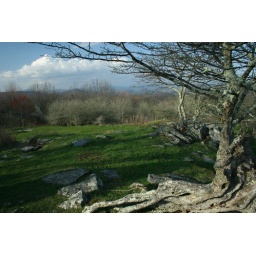
blue ridge parkway - near blowing rock nc - april 2009